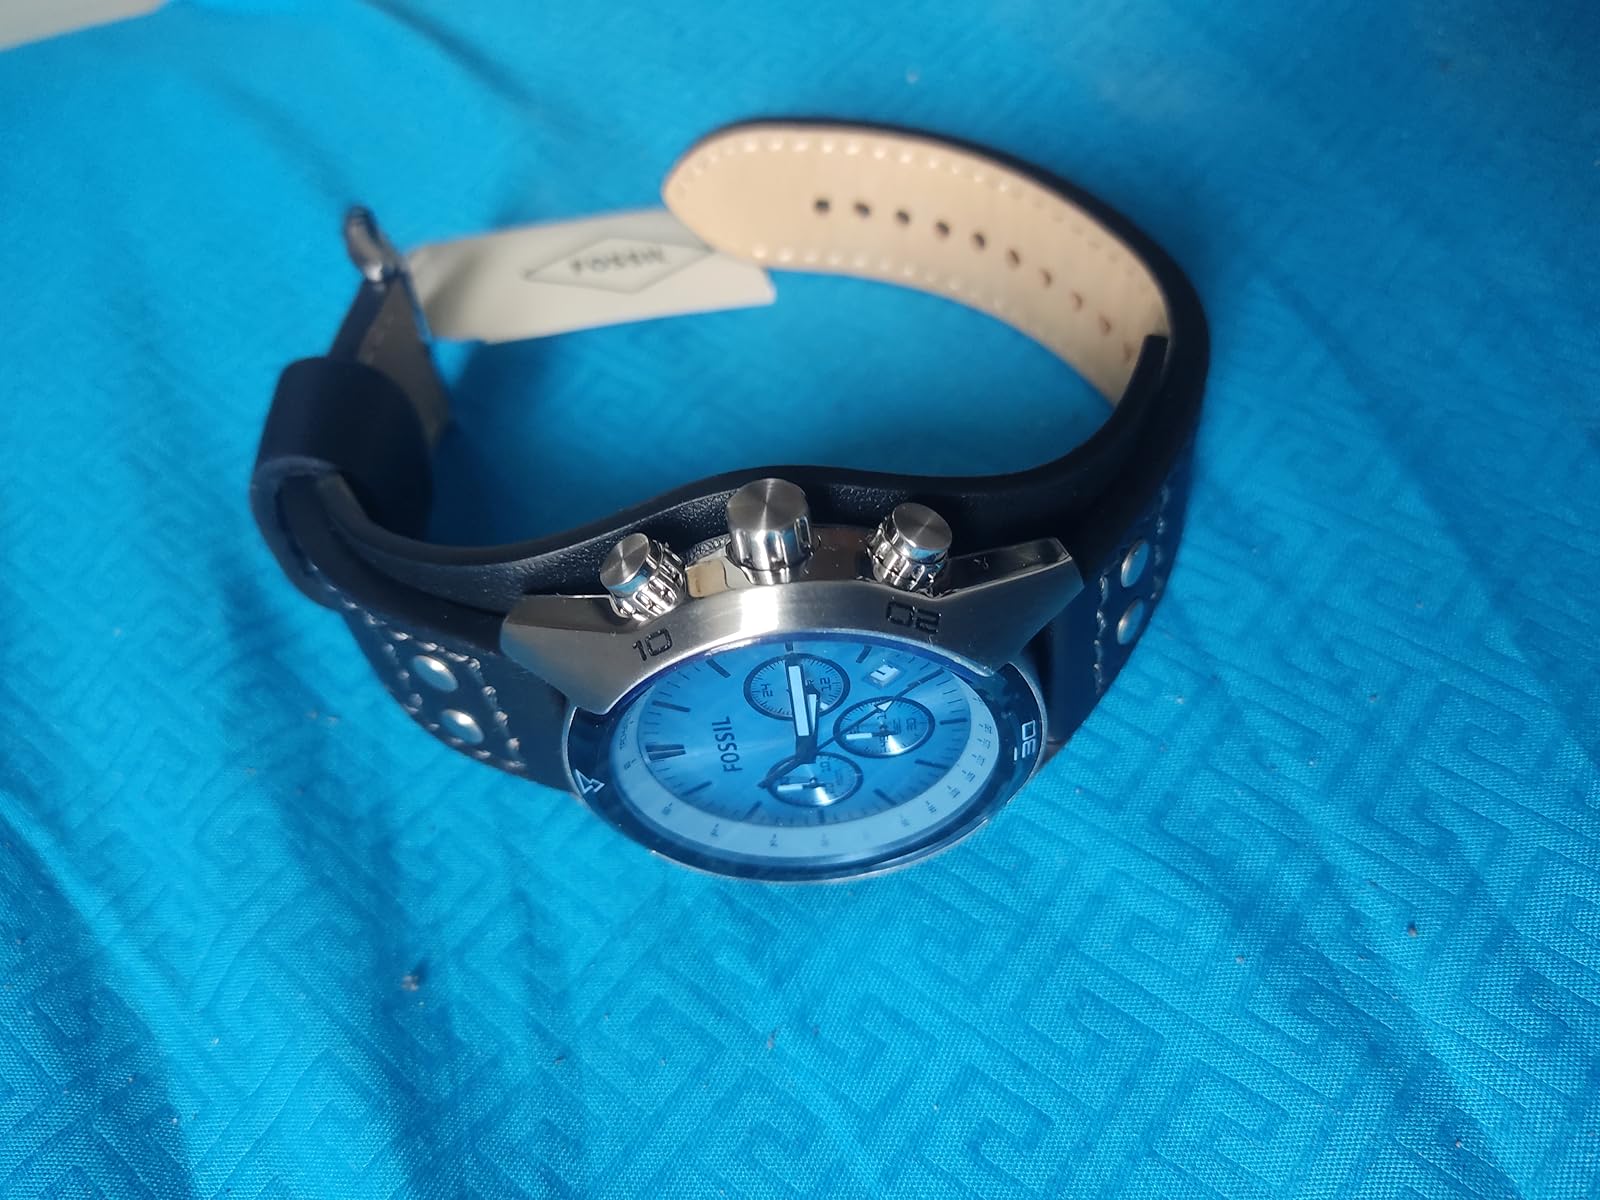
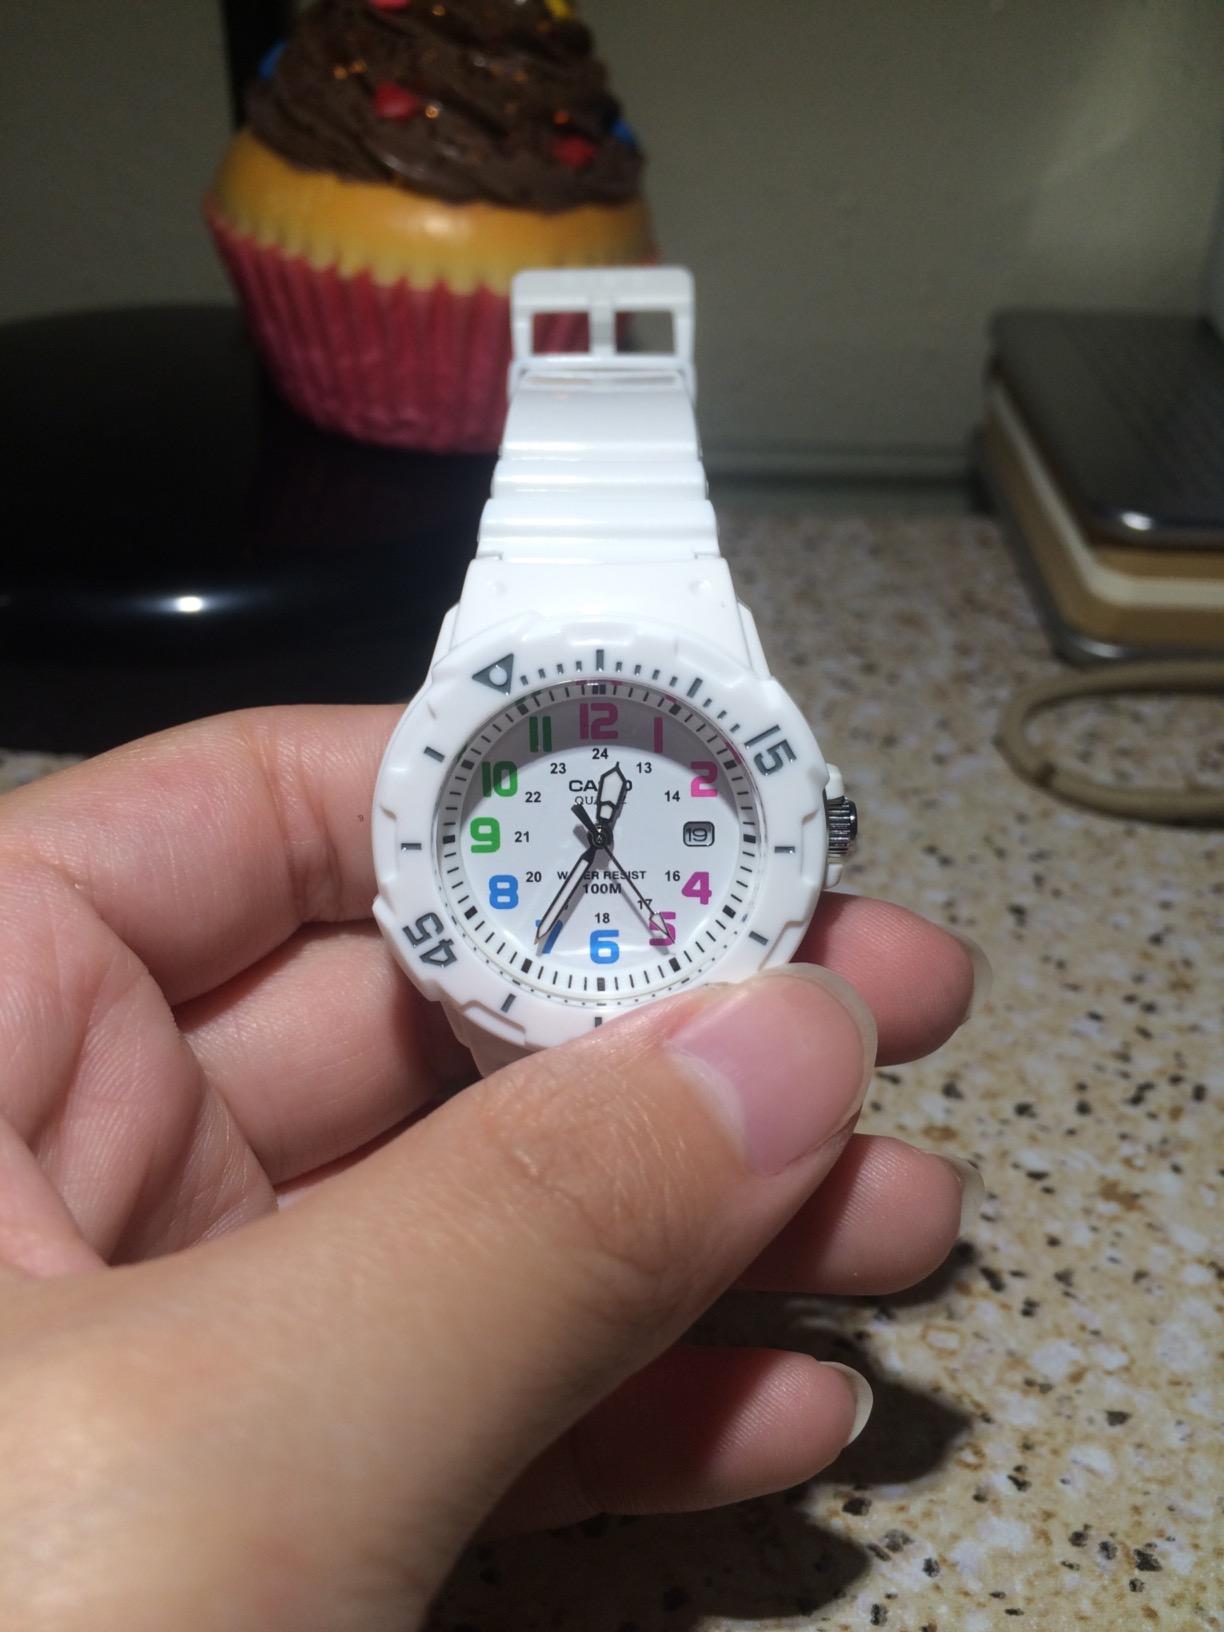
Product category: accessories_watch
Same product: no